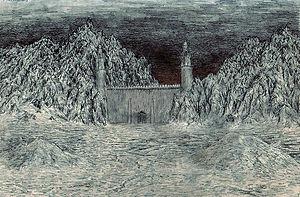
Le Morannon est un lieu imaginaire de la Terre du Milieu de J. R. R. Tolkien, constituant l'accès principal au pays de Mordor, celui par lequel entrent et sortent les troupes de Sauron.